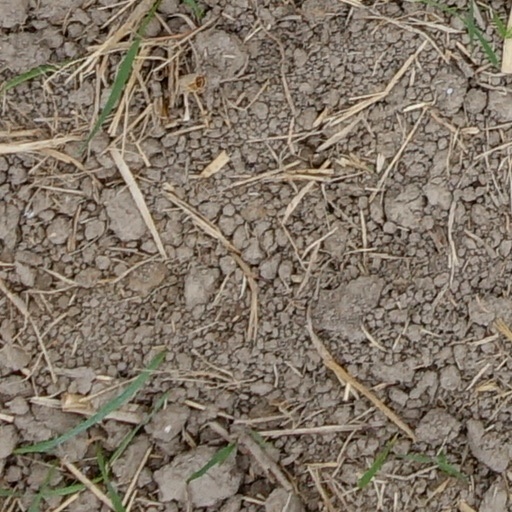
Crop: wheat